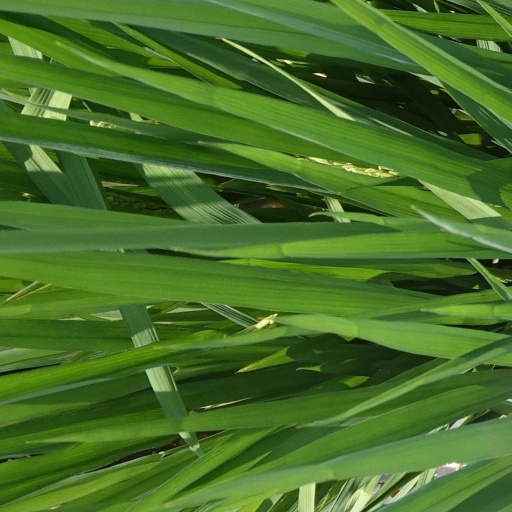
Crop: rice